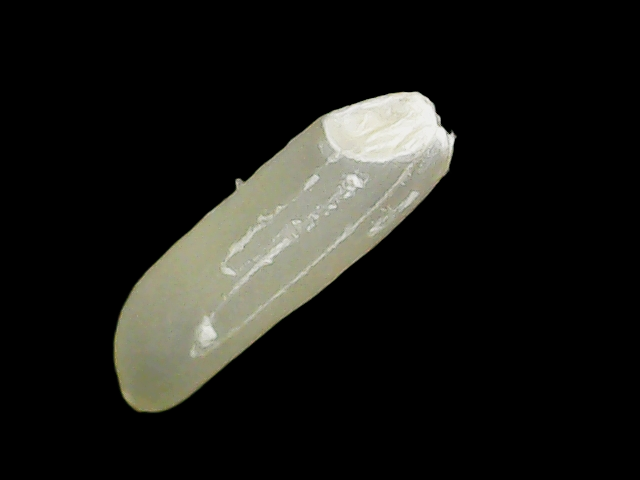
Rice variety: Binadhan7